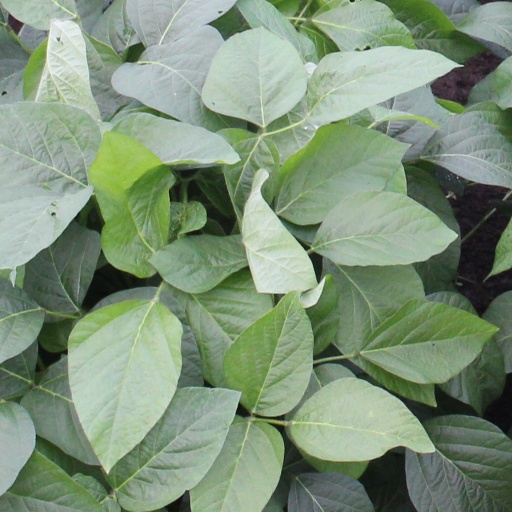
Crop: soybean